Zauro polder project

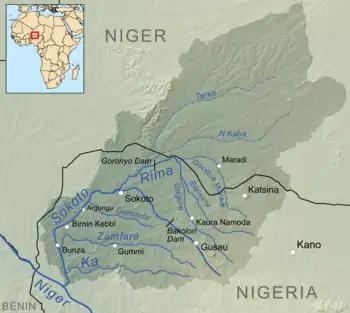
Sokoto river basin. Project is planned upstream from Birnin Kebbi to Argungu

The Zauro polder project is an irrigation scheme that has long been planned for the Rima River floodplain in Kebbi State, Nigeria. The project is controversial, and would demand careful management to achieve the planned benefits.